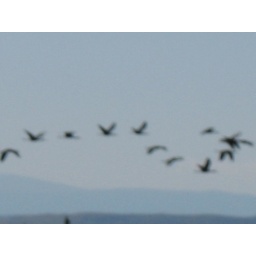
Bird flying in the sky at the bird refuge.